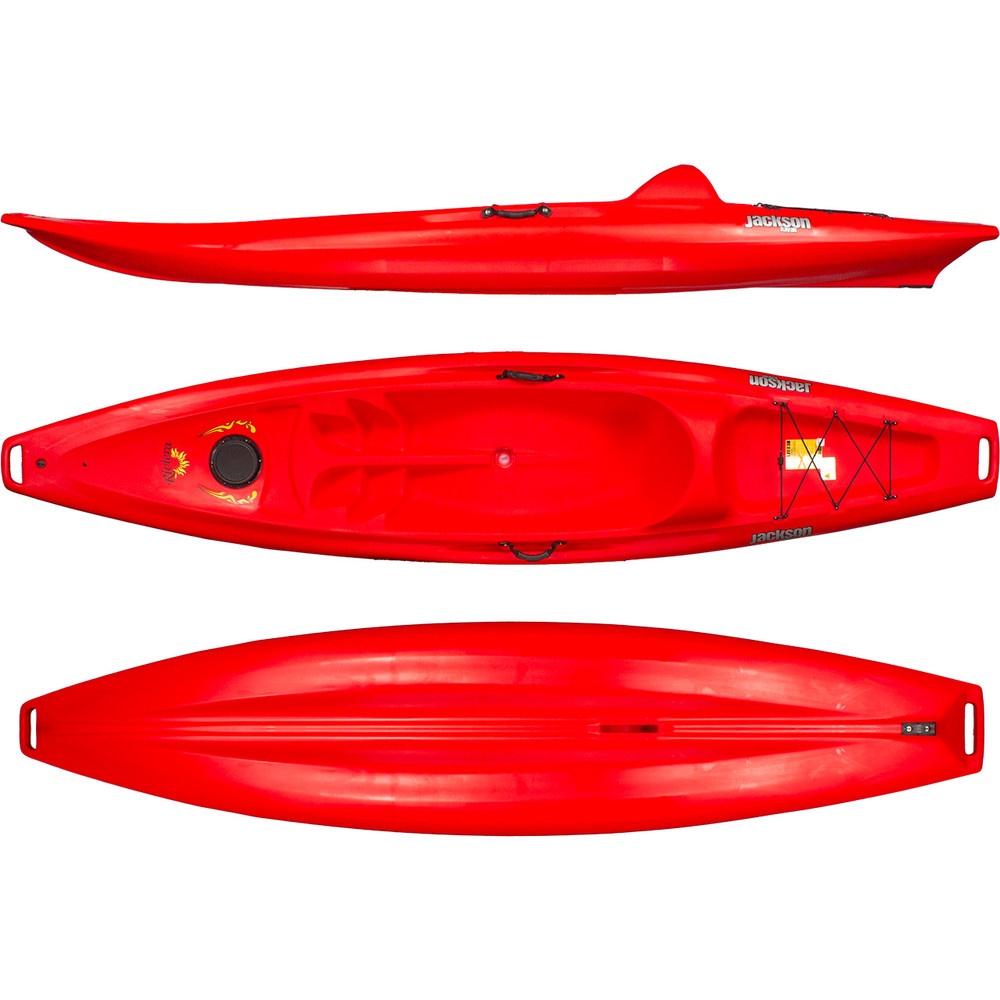
Jackson Kayak Riviera SOT
The Riviera is Jackson Kayak’s blend of easy and FUN! Designed for simplicity, the Riviera is a great option for those looking for a comfortable sit-on-top that’s easy to use and easy to store. A great “cottage boat” as well as one of the most popular rental boats on the market. Features: High back molded-in seat for comfort and support Very few moving parts Small day hatch in center kayak for semi-dry storage Rear tank well storage area with durable bungee system Suggested Application: The Riviera is a simple, durable kayak. Perfect for cottagers, beachgoers, or kayak rental businesses.
Brand: Squarerock Inspirational Stuff
Category: Sporting Goods > Outdoor Recreation > Boating & Water Sports > Boating & Rafting > Kayaks